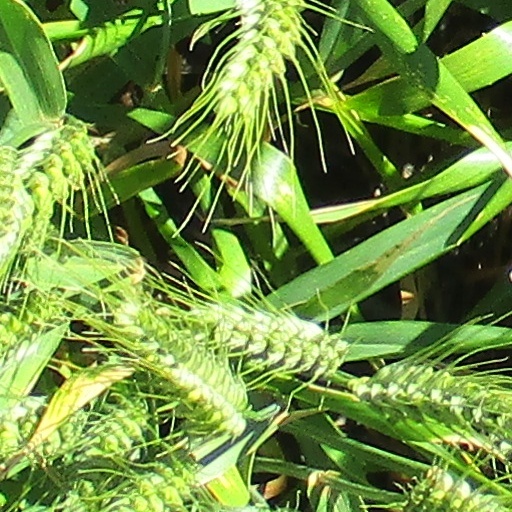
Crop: wheat